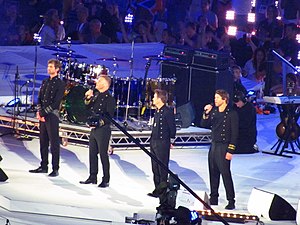
Take That
Take That ved Sommer-OL 2012.
Take That er et britisk boyband, dannet i 1989 i Manchester. Den nuværende besætning i gruppen består af Gary Barlow, Mark Owen og Howard Donald. Den originale opsætning bestod også af Robbie Williams indtil 2011 og Jason Orange, indtil 2014.